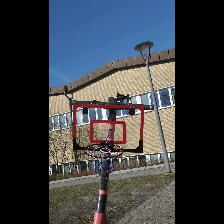
Label: NonHuman